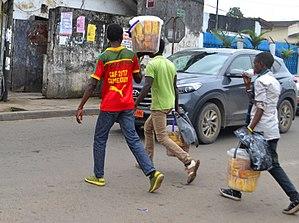
Un groupe de jeunes vendeurs ambulants de gateau local entrain de traverser la rue à Douala
Les qualifications à la Coupe d'Afrique des nations de football 2017 mettent aux prises 52 équipes nationales africaines, y compris le Gabon pourtant qualifié d'office en tant que pays hôte, afin de qualifier 15 formations pour disputer la phase finale. Le Gabon est intégré au Groupe I, et joue en amical contre chacun de ces trois adversaires.